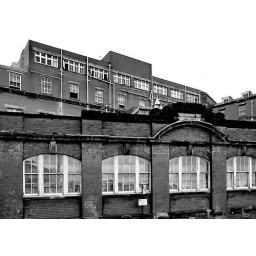
The not quite so imposing back view of the old post office in flat street